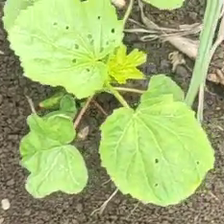
Weed species: Little_Mallow(Malva parviflora)